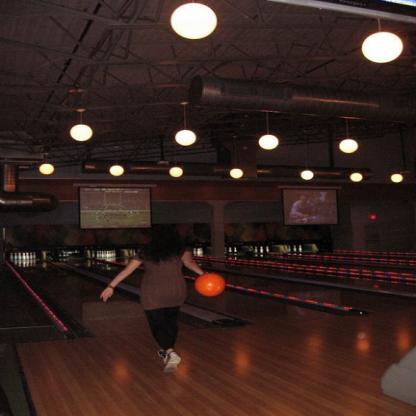
Scene: Indoor